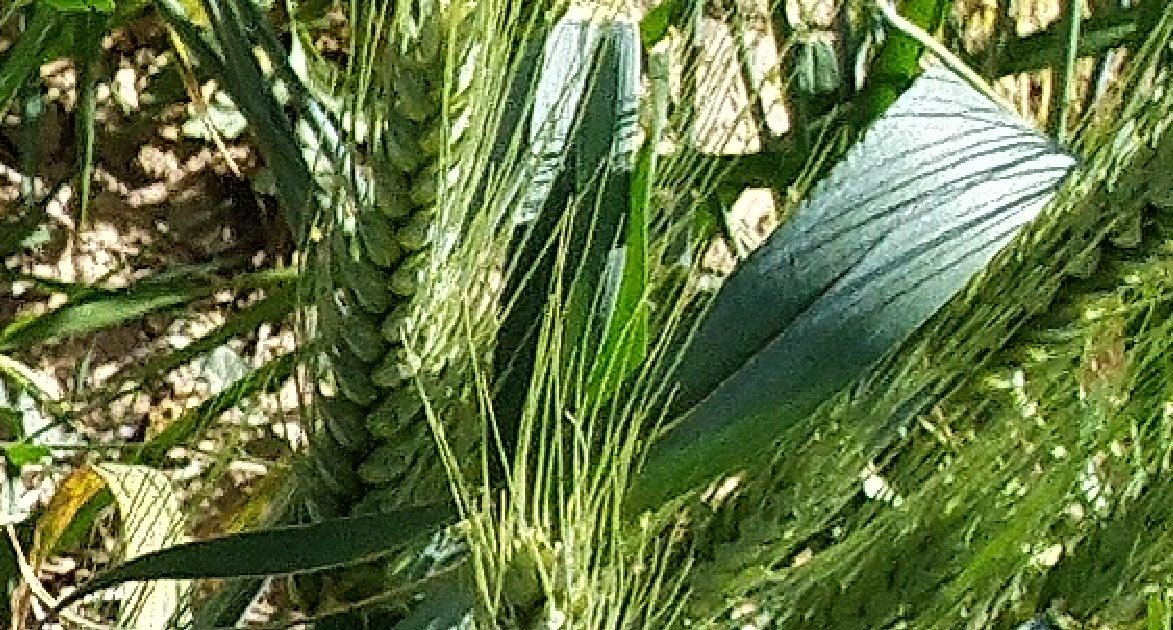
Label: Wheat___Healthy